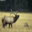
Label: deer